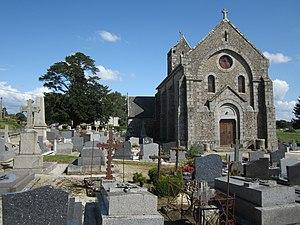
Subligny, Manche
Subligny est une commune française, située dans le département de la Manche en région Normandie, peuplée de 390 habitants.